Gibsonville School

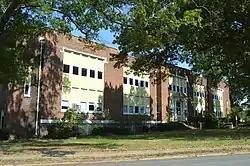
Facade

Gibsonville School is a historic school building located at Gibsonville, Guilford County, North Carolina. It was built in 1924, and is a two-story, seven-bay, rectangular brick building with a Colonial Revival-style entrance. It has a "U"-shape plan with parallel projecting 1930s rear wings. Also on the property are the contributing 1937 home economics building (now the Gibsonville Public Library) and a 1951 gymnasium.